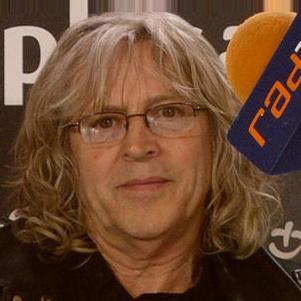
Age: 66